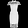
Label: Dress